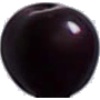
Label: Cherry Wax Black 1